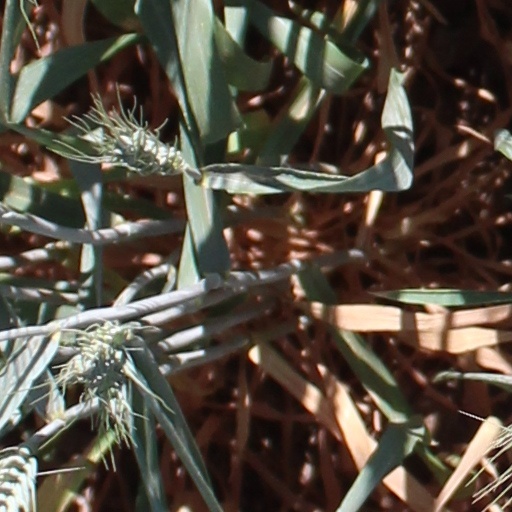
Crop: wheat